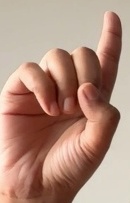
ASL sign: D